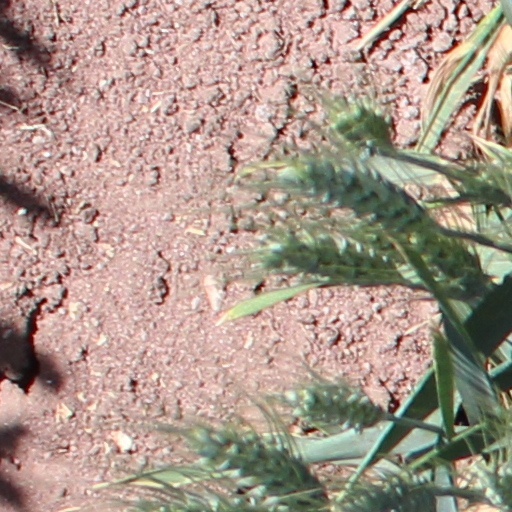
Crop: wheat